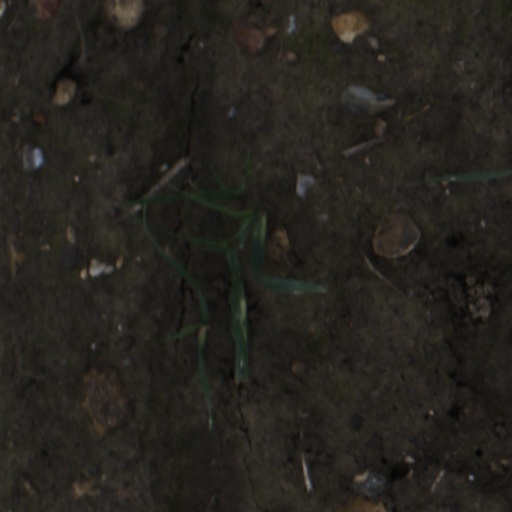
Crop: wheat